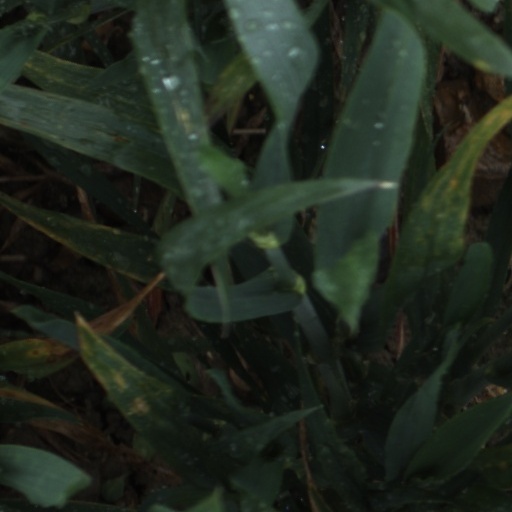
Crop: wheat